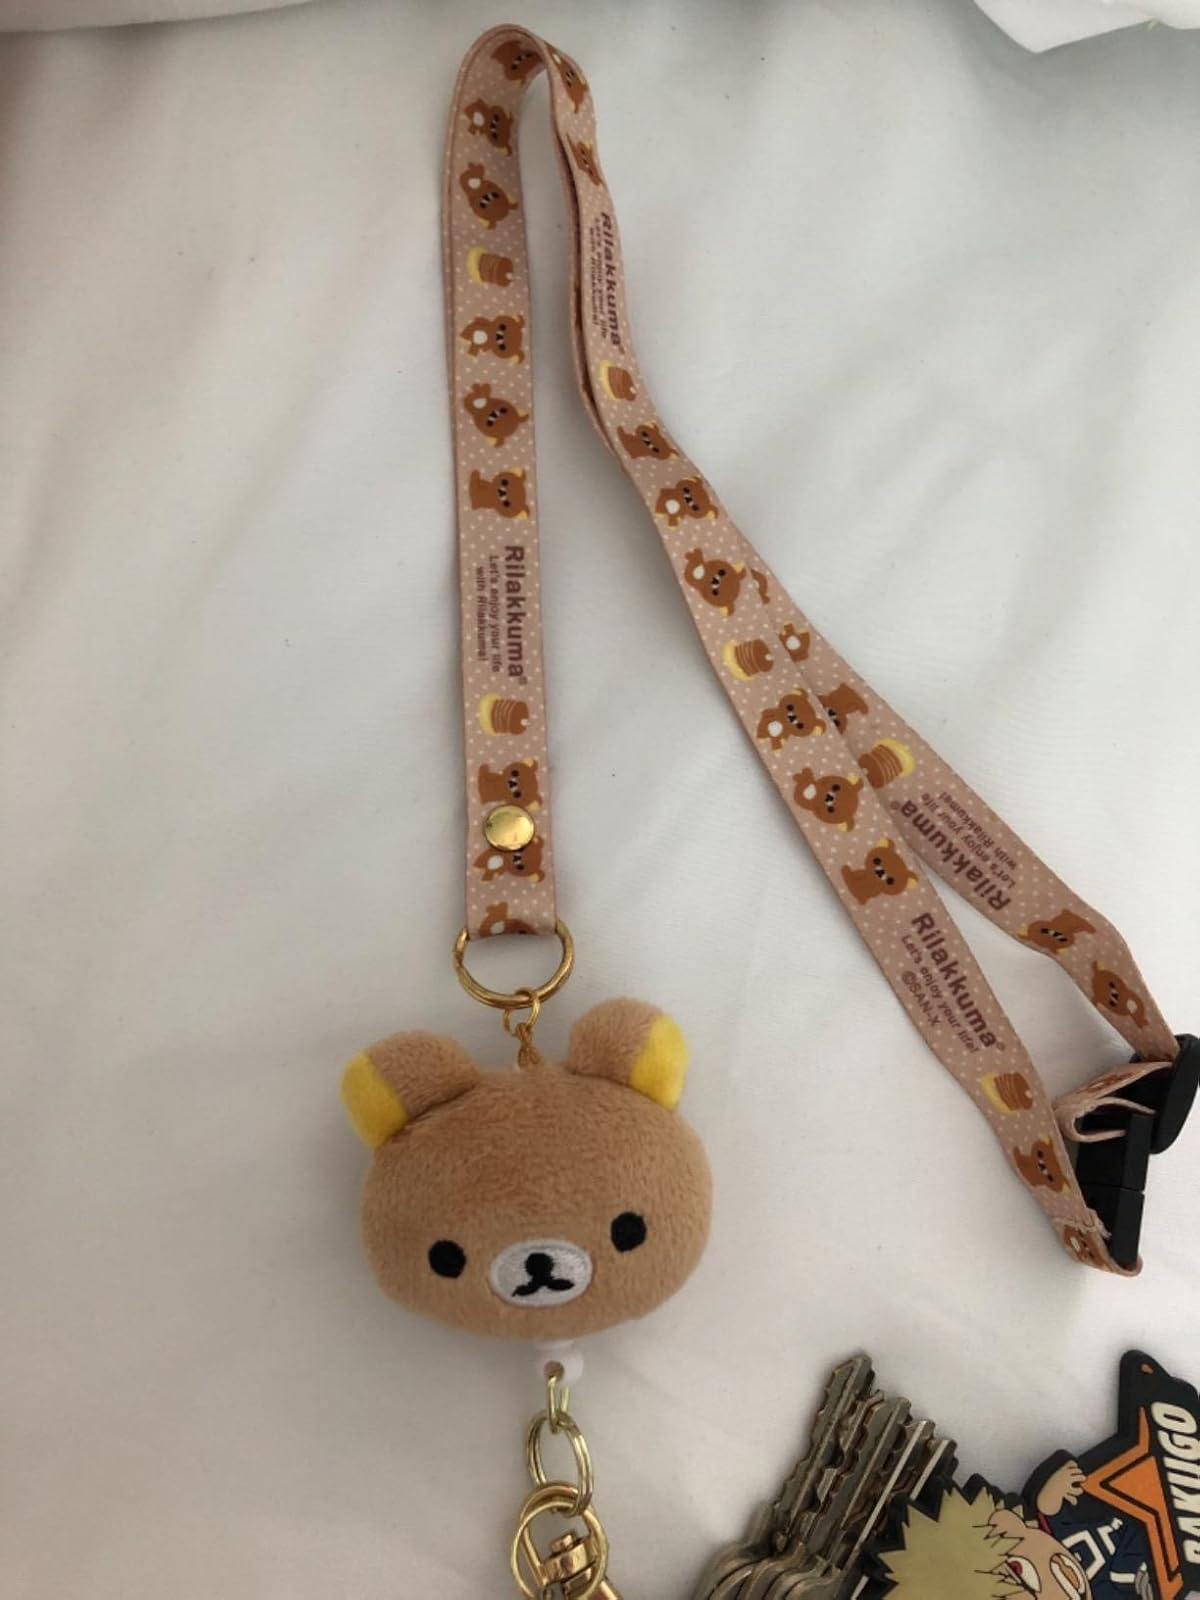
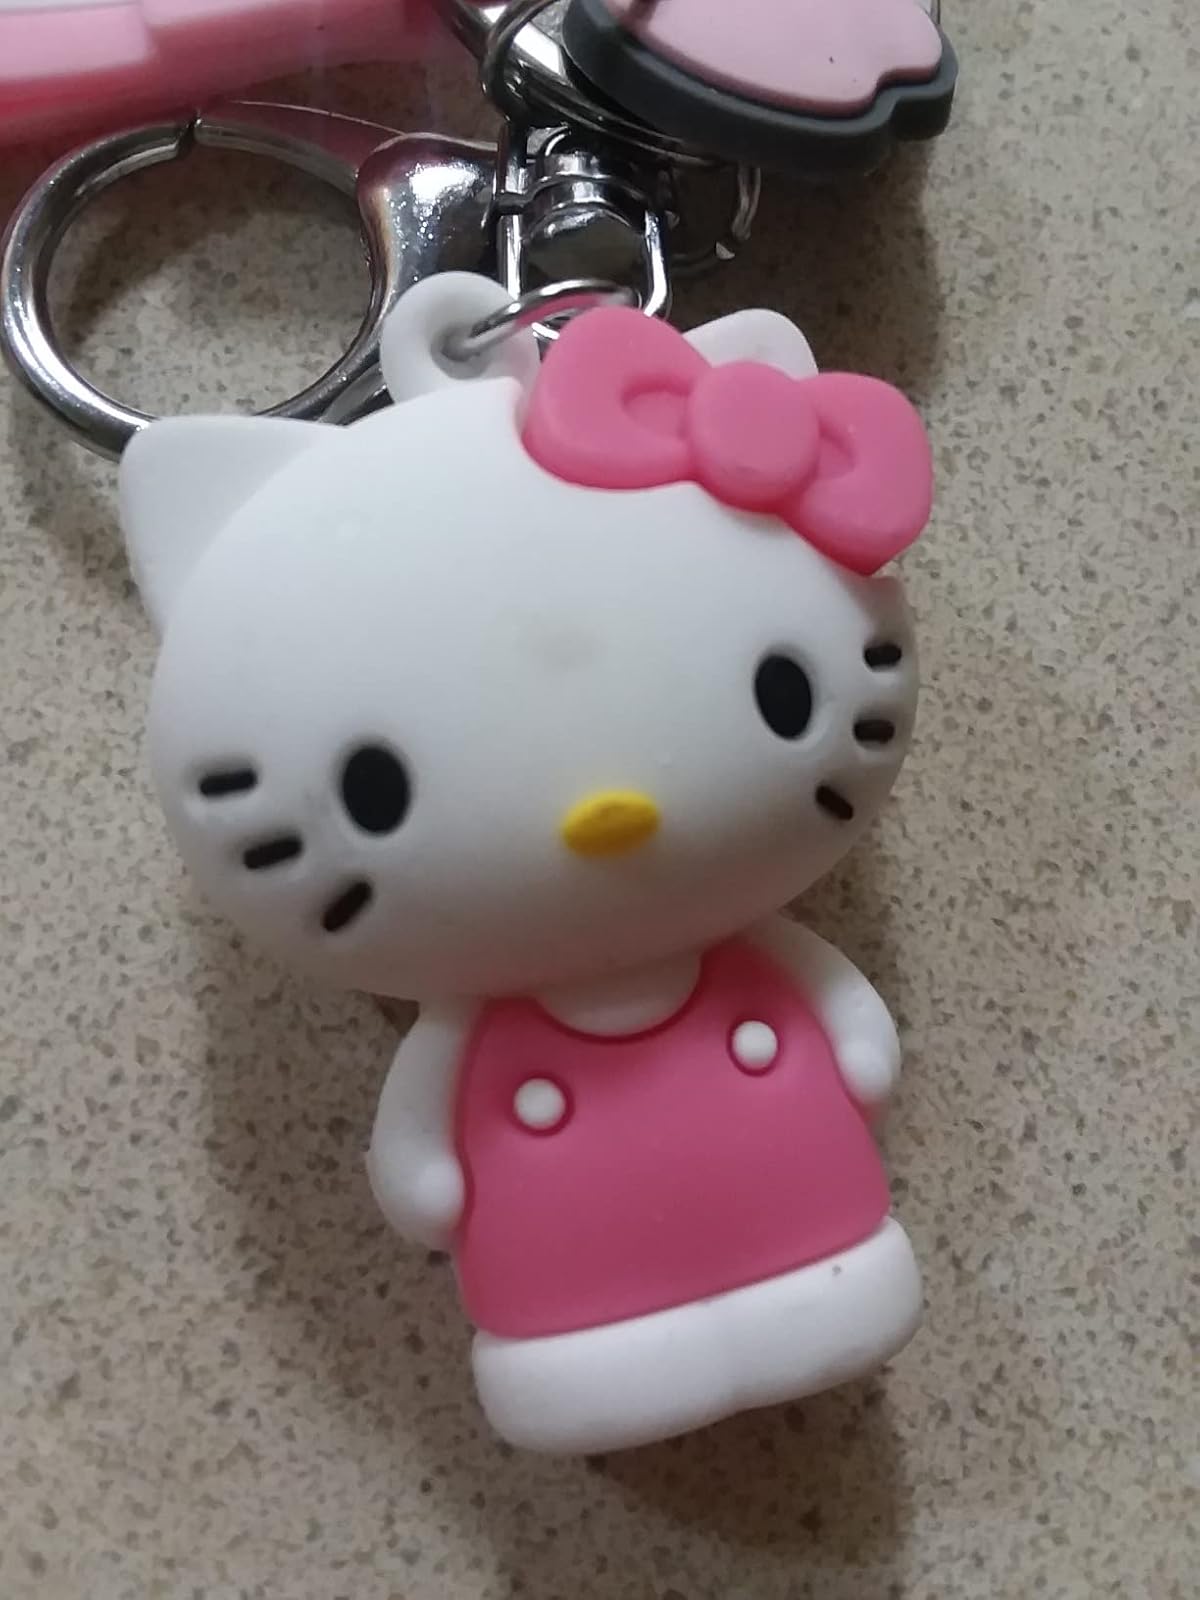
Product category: accessories_keychain
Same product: no